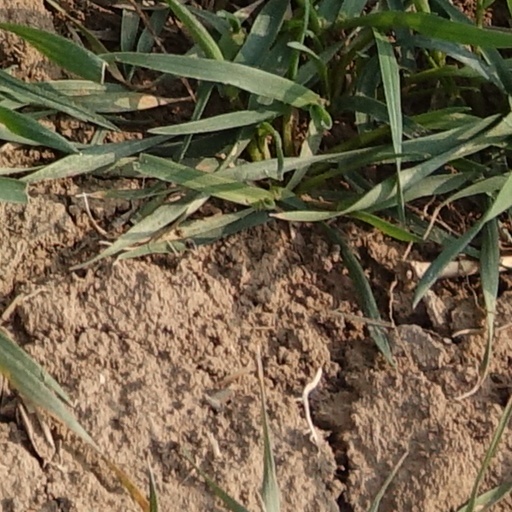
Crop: wheat